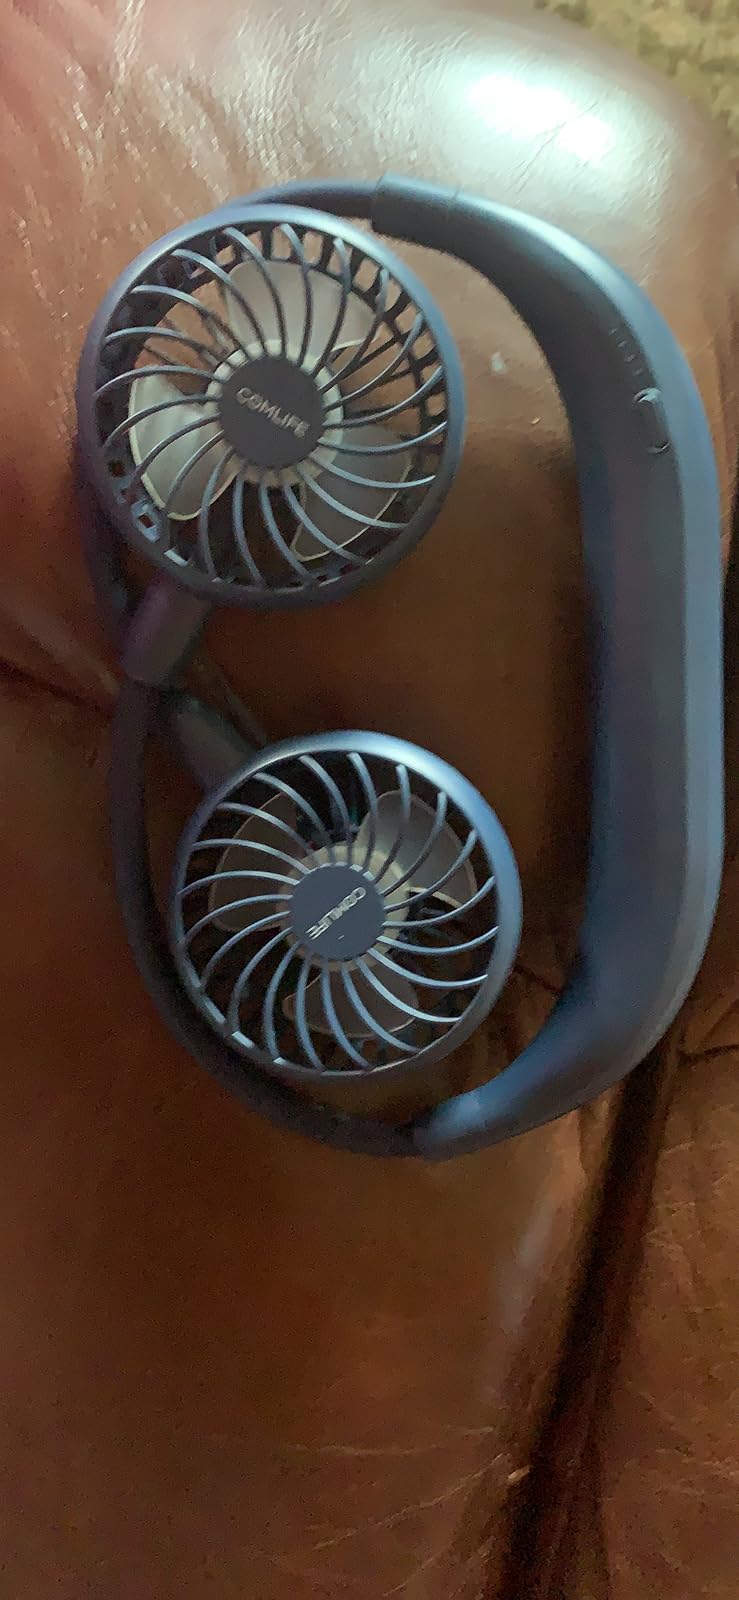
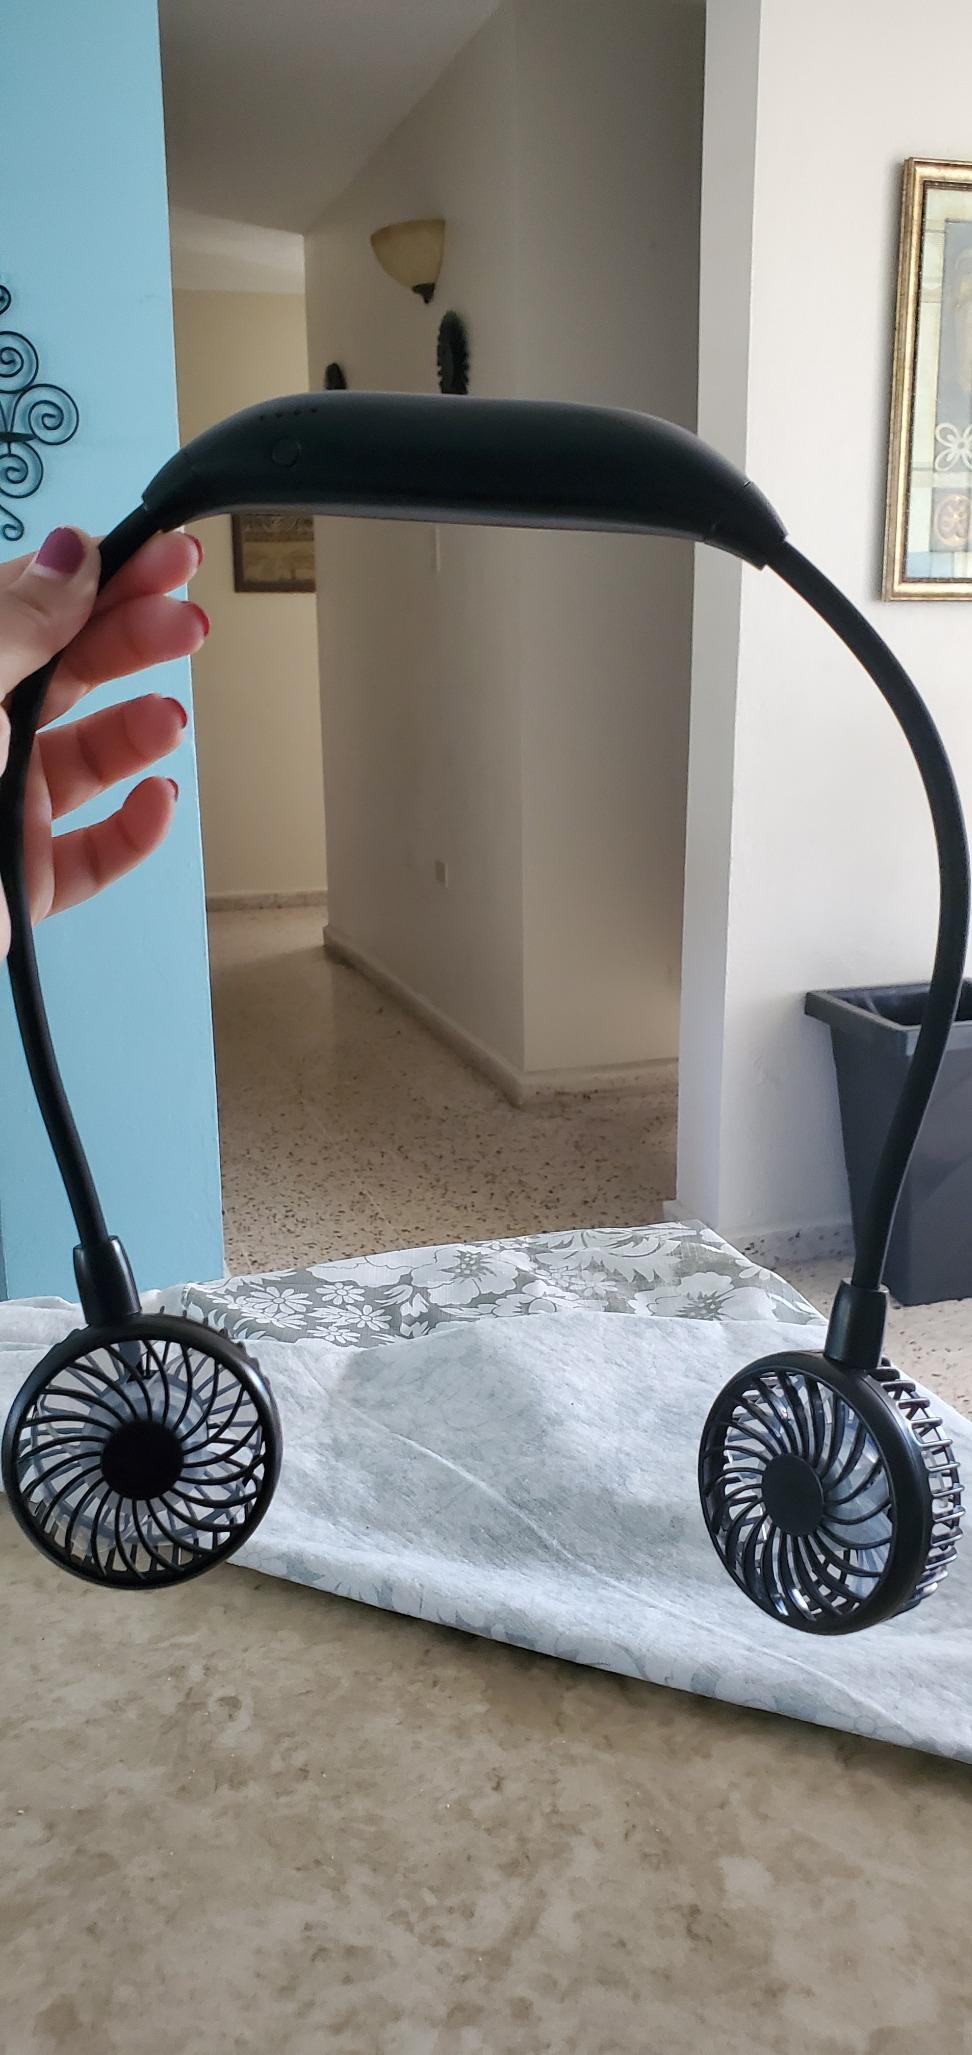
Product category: fan
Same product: no